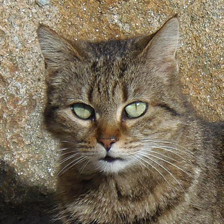
Label: animals